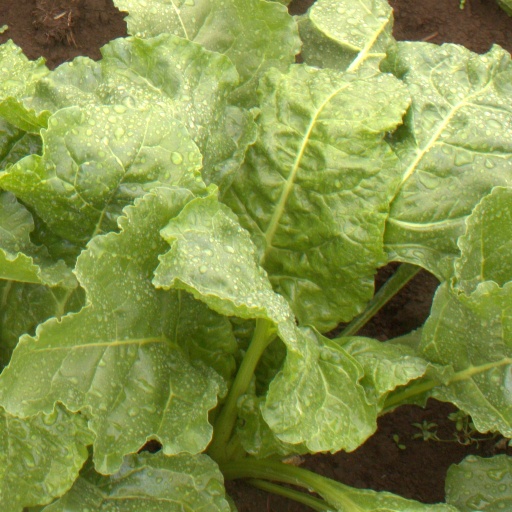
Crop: sugar beet